Nydeggstalden

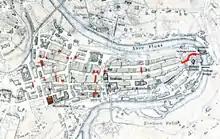
Old City of Bern with Nydeggstalden highlighted

The Nydeggstalden is one of the streets in the Old City of Bern, the medieval city center of Bern, Switzerland. It is part of the Nydegg which was part of the medieval industrial section of Bern. It is a semi-circular road running from Gerechtigkeitsgasse toward the Aare river and the Untertorbrücke (German: Lower Gate bridge). It is part of the UNESCO Cultural World Heritage Site that encompasses the Old City.